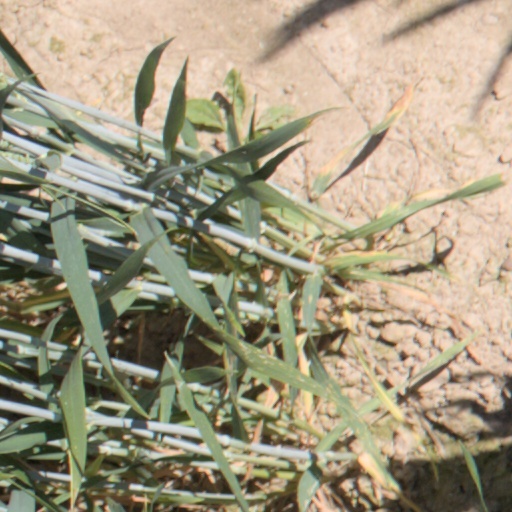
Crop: wheat